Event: Nepal Earthquake
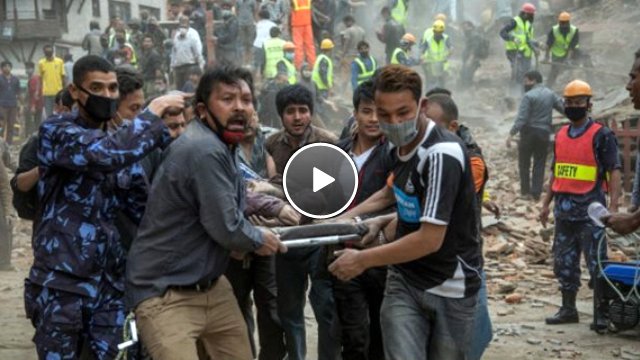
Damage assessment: damage